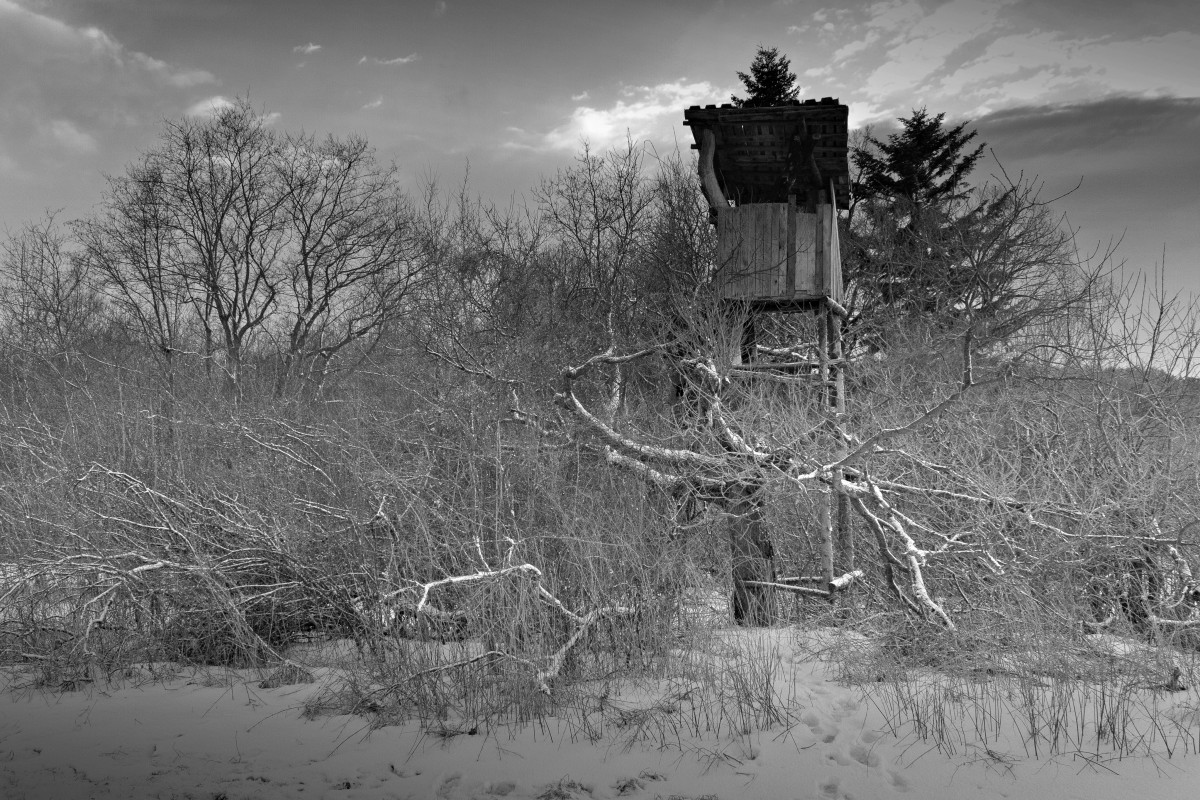
Tags: snow, winter, black and white, mist, weather, season, photograph, rural area, monochrome photography